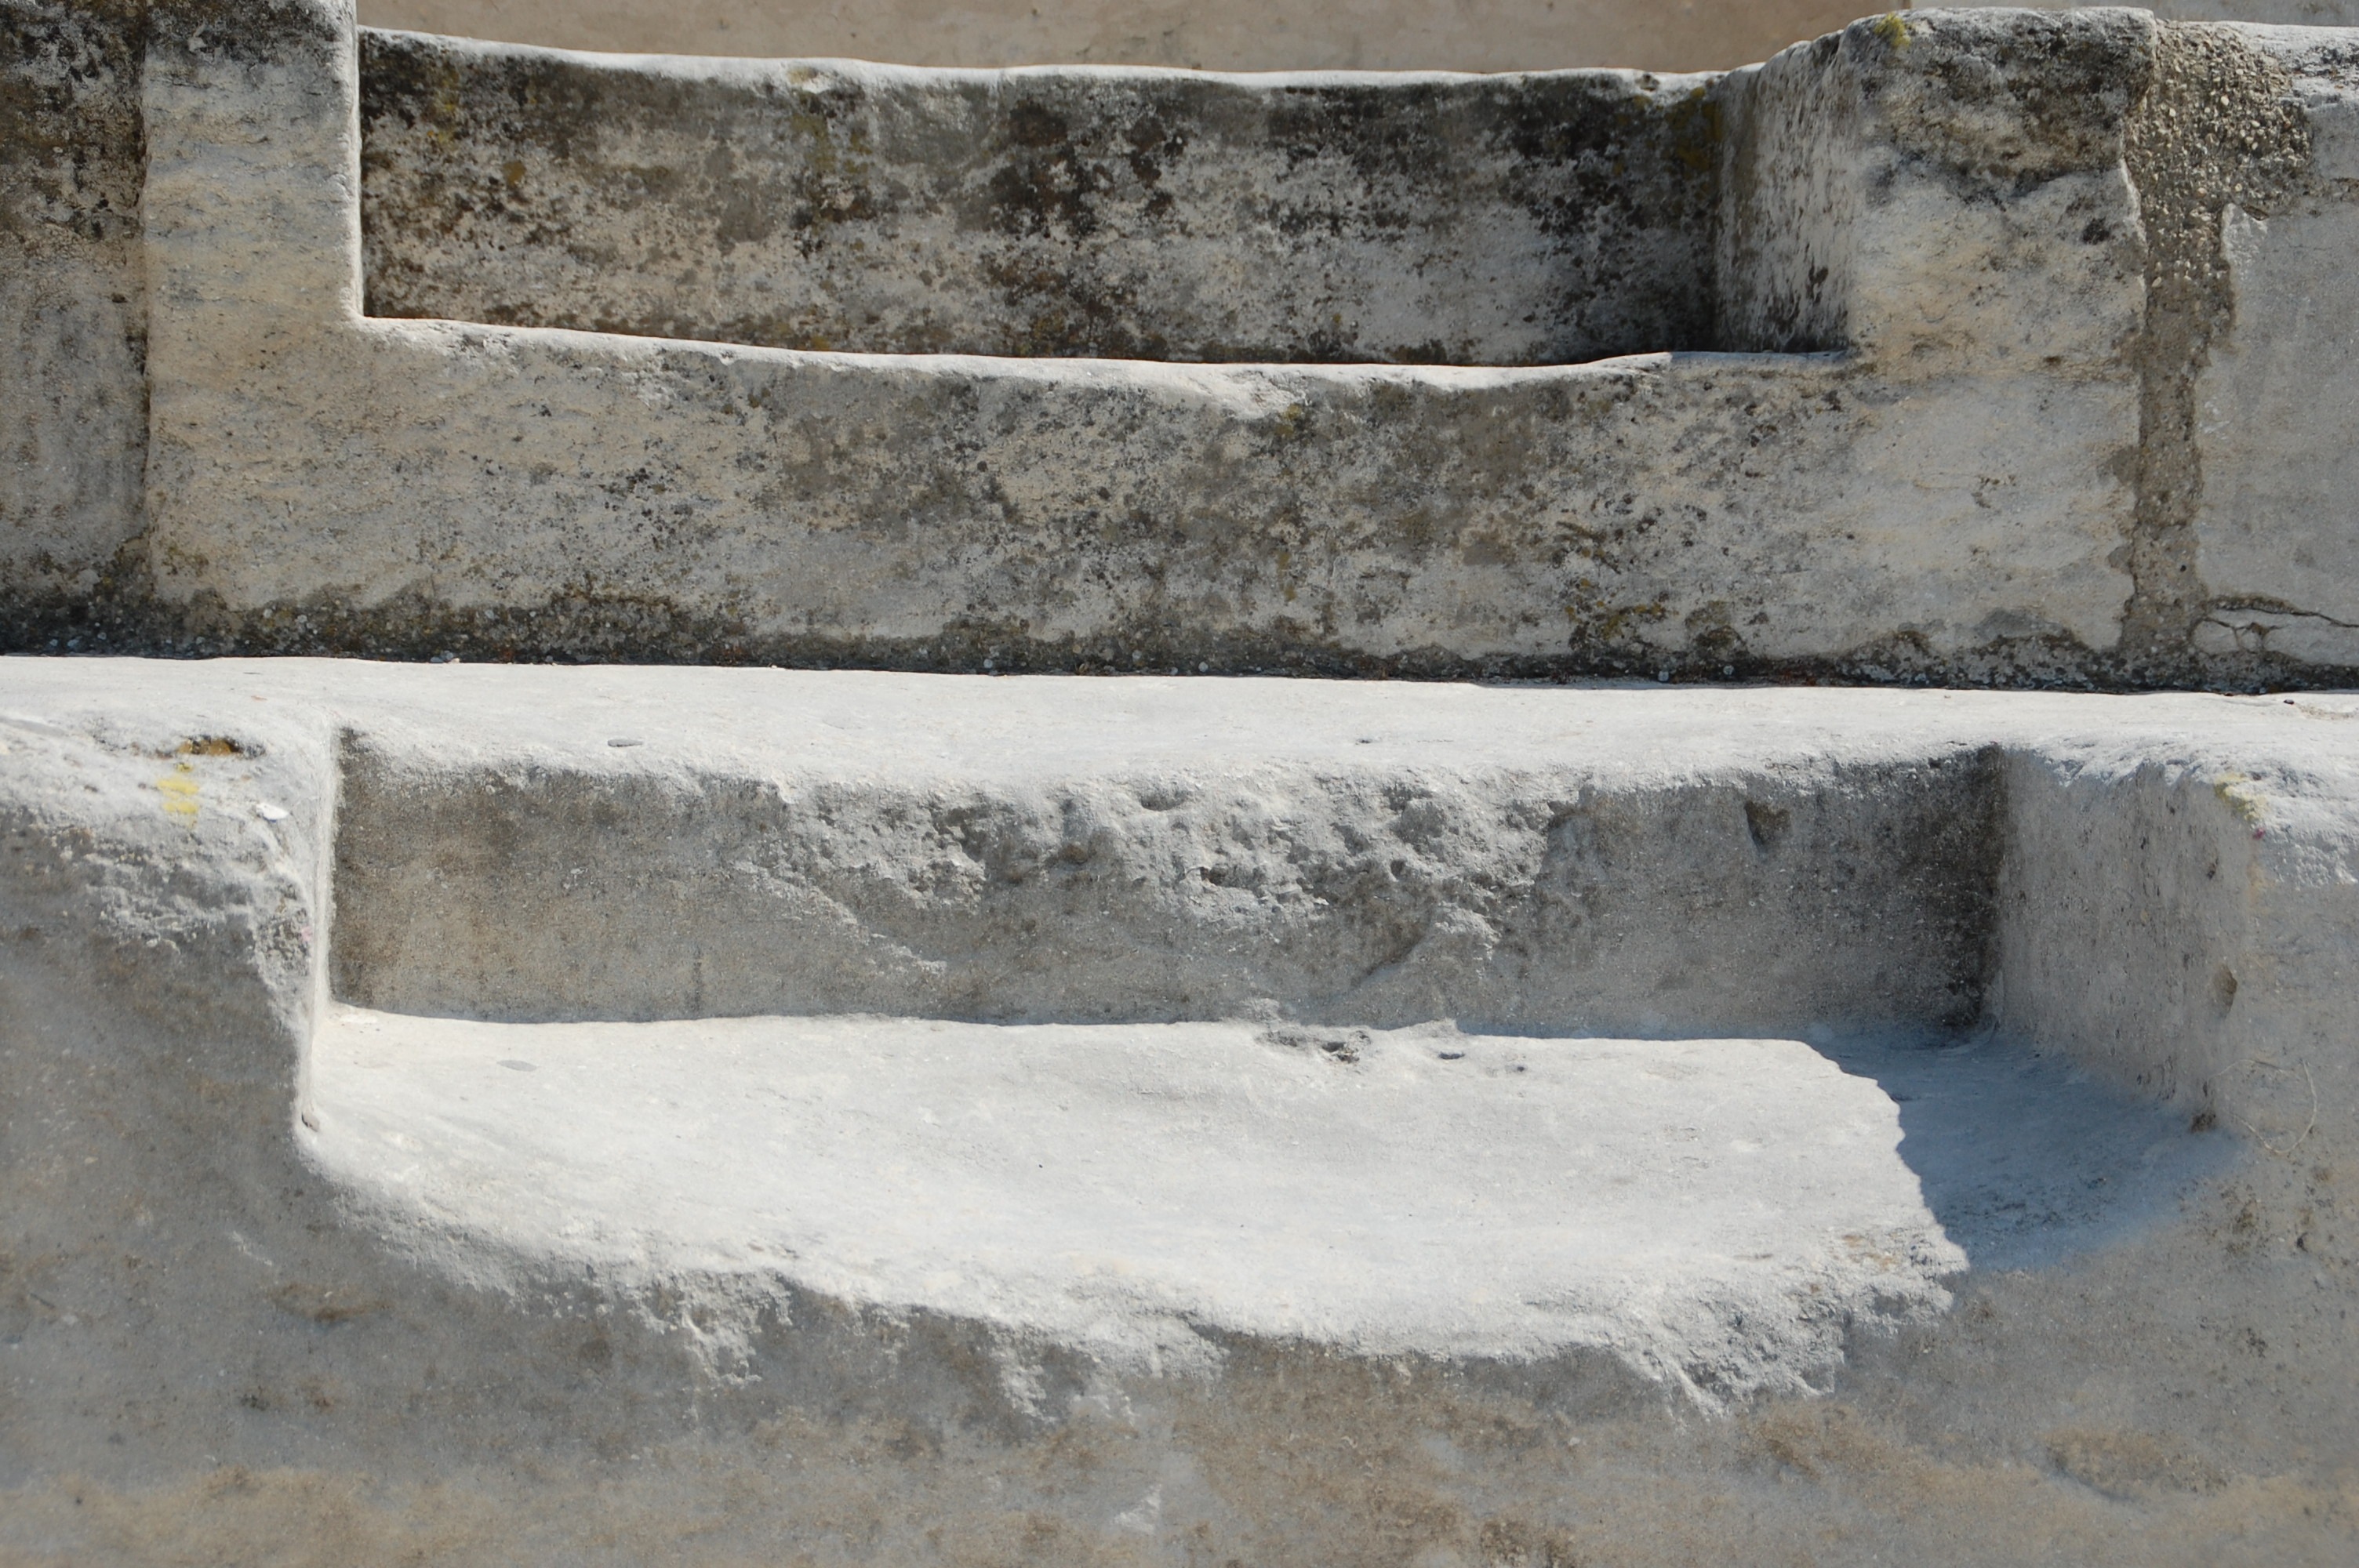
antique, wall, stone wall, material, ruins, roman, arles, markets, bleachers, ancient history, ancient theatre